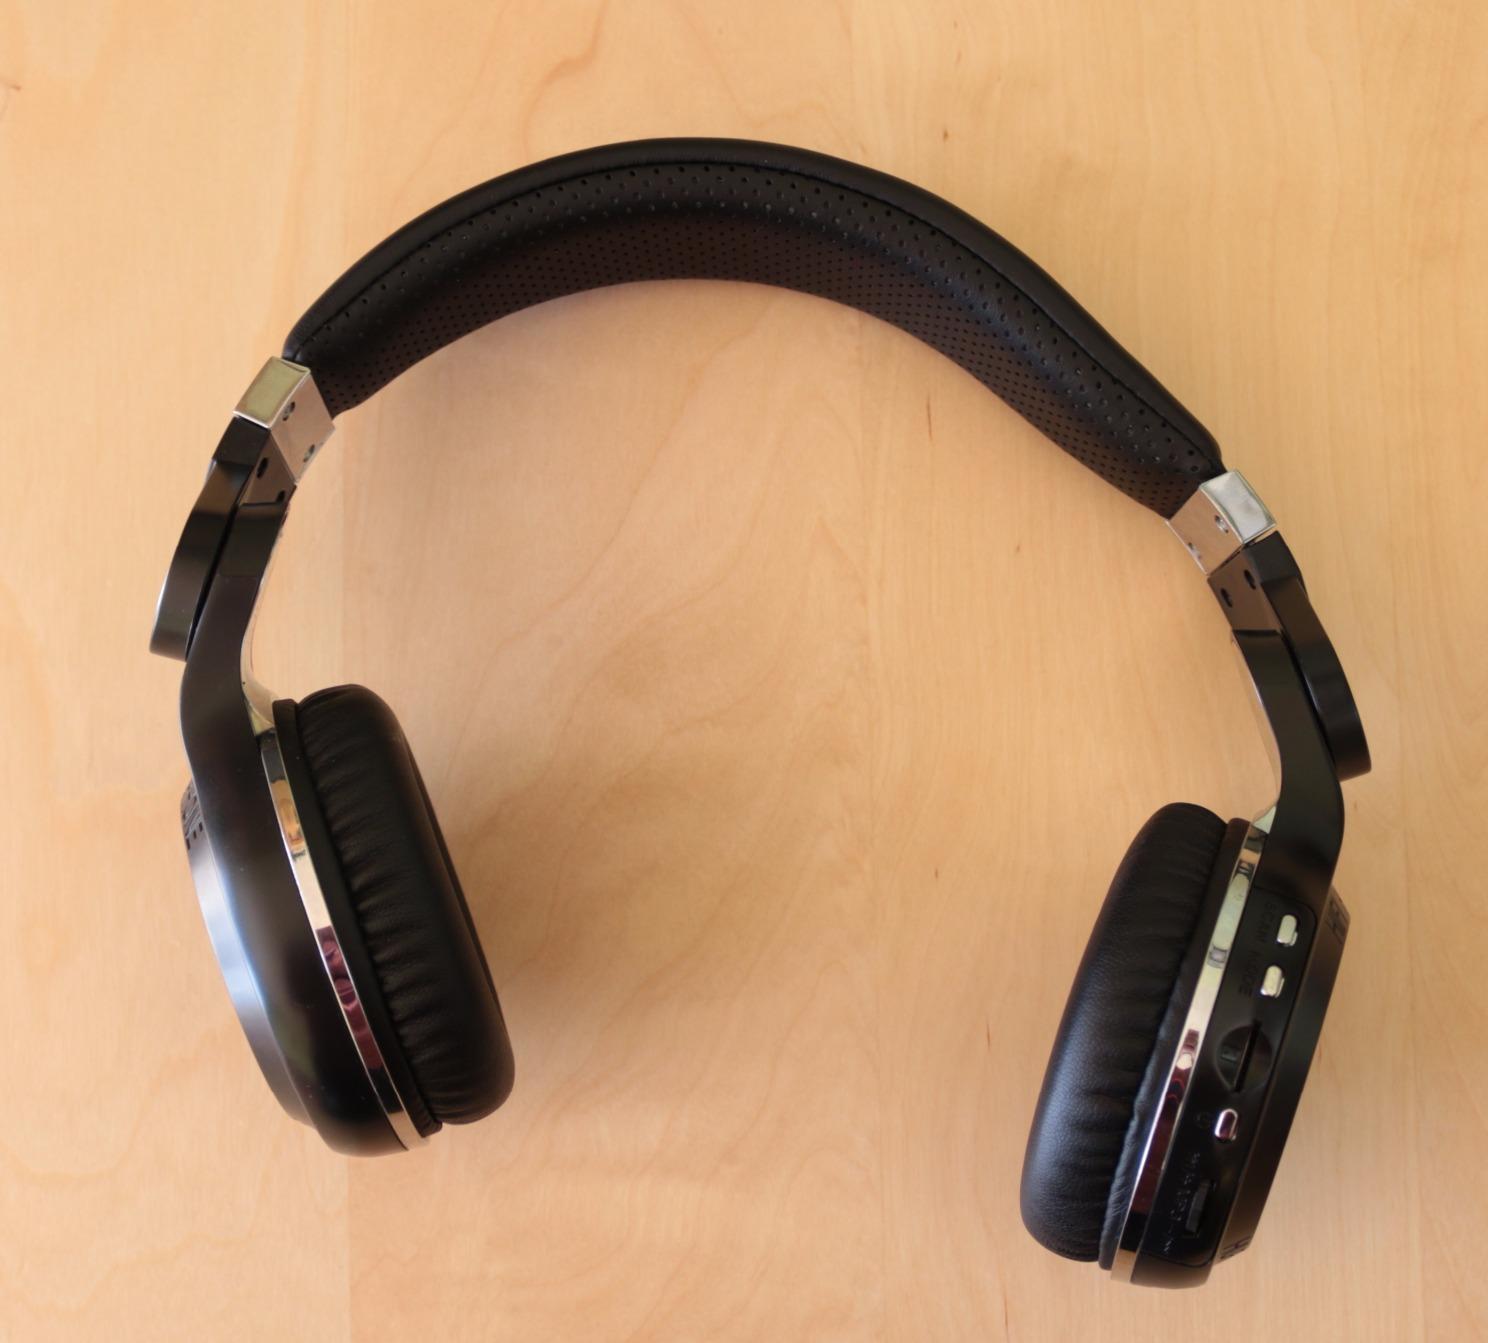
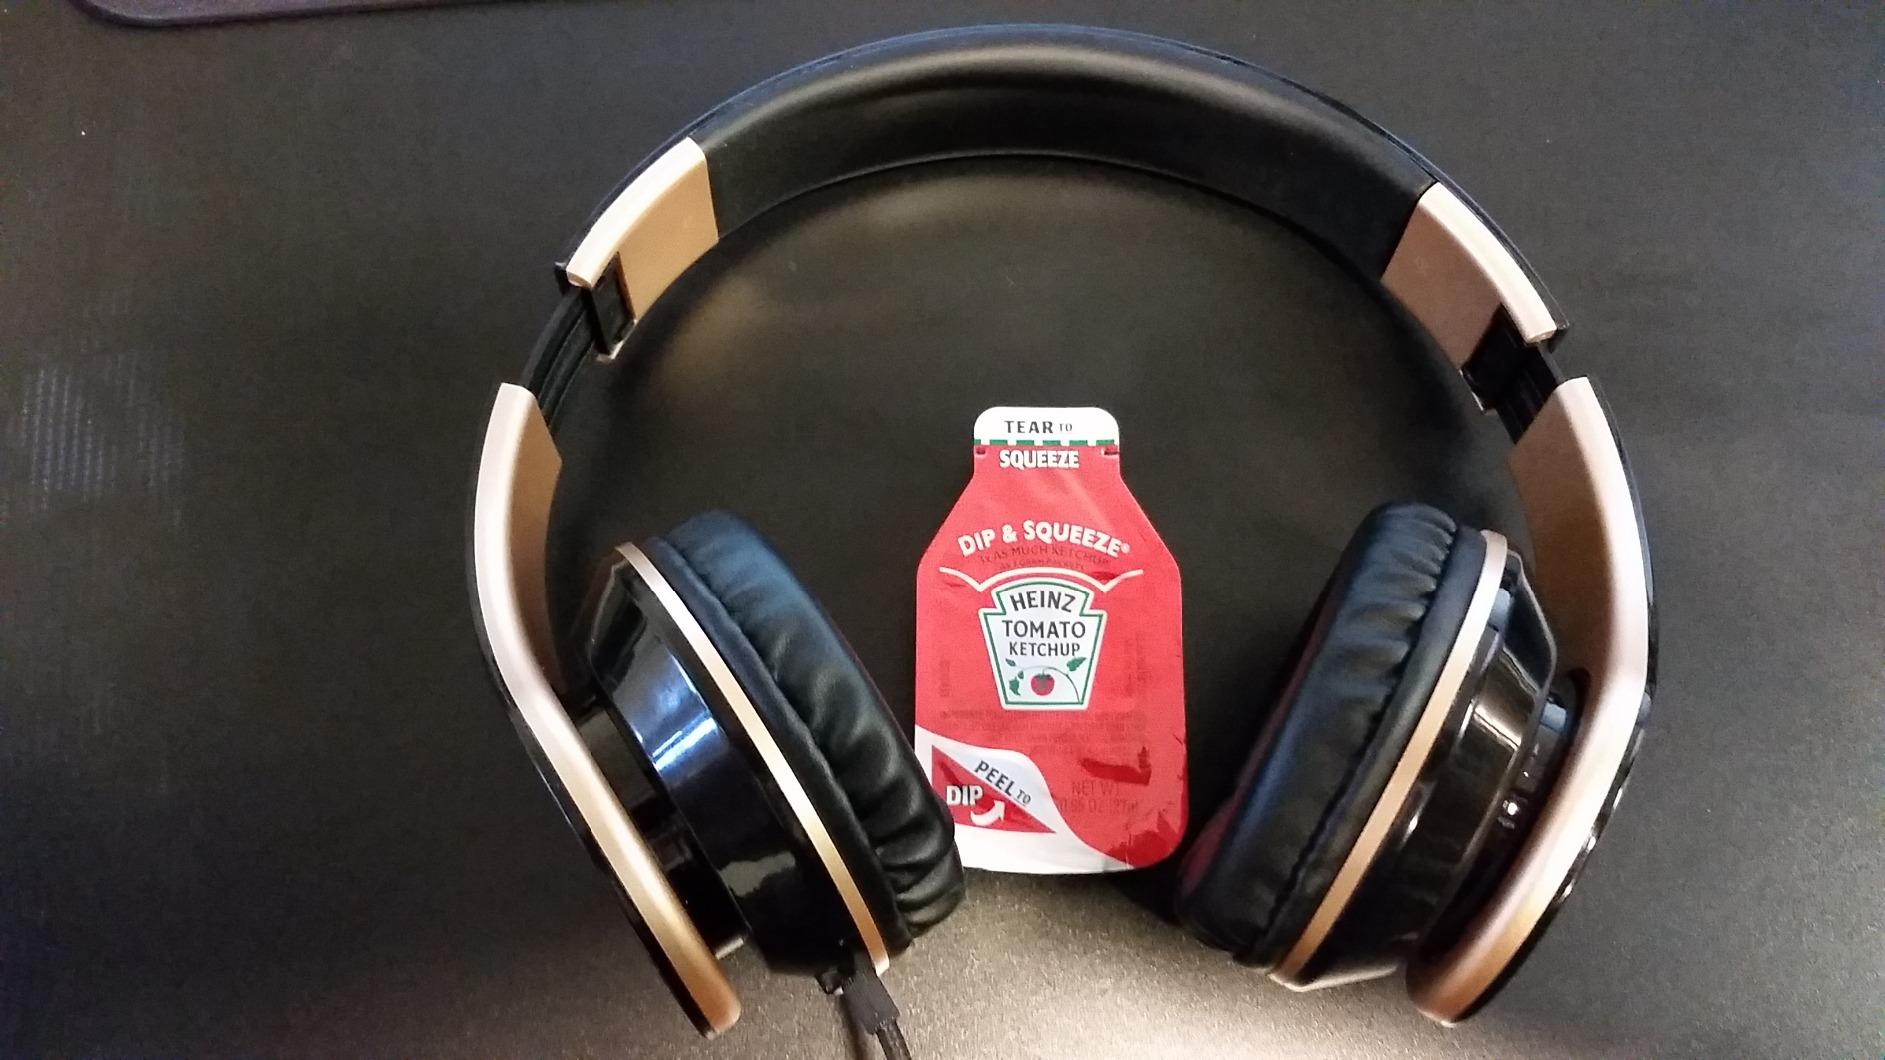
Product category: headphones
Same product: no